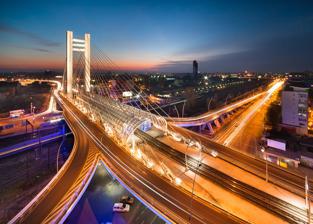
Building: Basarab Overpass
Country: Romania
Year built: 2011
Bridge in Bucharest, Romania Basarab Overpass Pasajul Basarab (in Romanian) Coordinates 44°26′58″N 26°04′04″E / 44.44945°N 26.06785°E / 44.44945; 26.06785 Carries Motor vehicles , pedestrians , trams Crosses Dâmbovița River , Gara de Nord Rail tracks Locale Bucharest , Romania Official name Pasajul suprateran Basarab Website pasajulbasarab .ro Characteristics Design Cable-stayed bridge Material Concrete Total length 1,920 metres (6,300 ft) Width 43.3 metres (142 ft) History Designer Javier Manterola Constructed by Astaldi SPA FCC Contrucción SA Construction start November 2006 Construction end August 2011 Opened 19 June 2011 Statistics Daily traffic est. 50,000 Toll None Location The Basarab Overpass ( Romanian : Pasajul Basarab ) is a road overpass in Bucharest , Romania , connecting Nicolae Titulescu blvd. and Grozăvești Road, part of Bucharest's inner city ring. A design by engineer Javier Manterola , its construction was undertaken by FCC and Astaldi . History Grozăvești Bridge On 17 June 2011, the overpass was officially inaugurated, and was opened to traffic on 19 June. The project was completed in August 2011, when ramps and elevators for the tram stations were installed. The bridge now accommodates the number 1 tram line, the only circular tram line in Bucharest that follows the inner traffic circle of the city. The Basarab Overpass in numbers The Basarab Overpass has a length of 1.9 kilometres (1.2 mi) and is the widest cable stayed bridge in Europe, measuring a width of 44.5 metres (146 ft) (tram station, safety areas and two lanes for traffic in each direction) over the railways near the Gara de Nord train station (the average width measures almost 25 meters). The two towers that sustain the 60 cables of the bridge have a height of about 84 metres (276 ft). The overpass was opened in June 2011 at a cost of almost 255 million euros. Every day, almost 50,000 vehicles cross the bridge. See also Tourism in Romania Seven Wonders of Romania List of bridges in Romania References